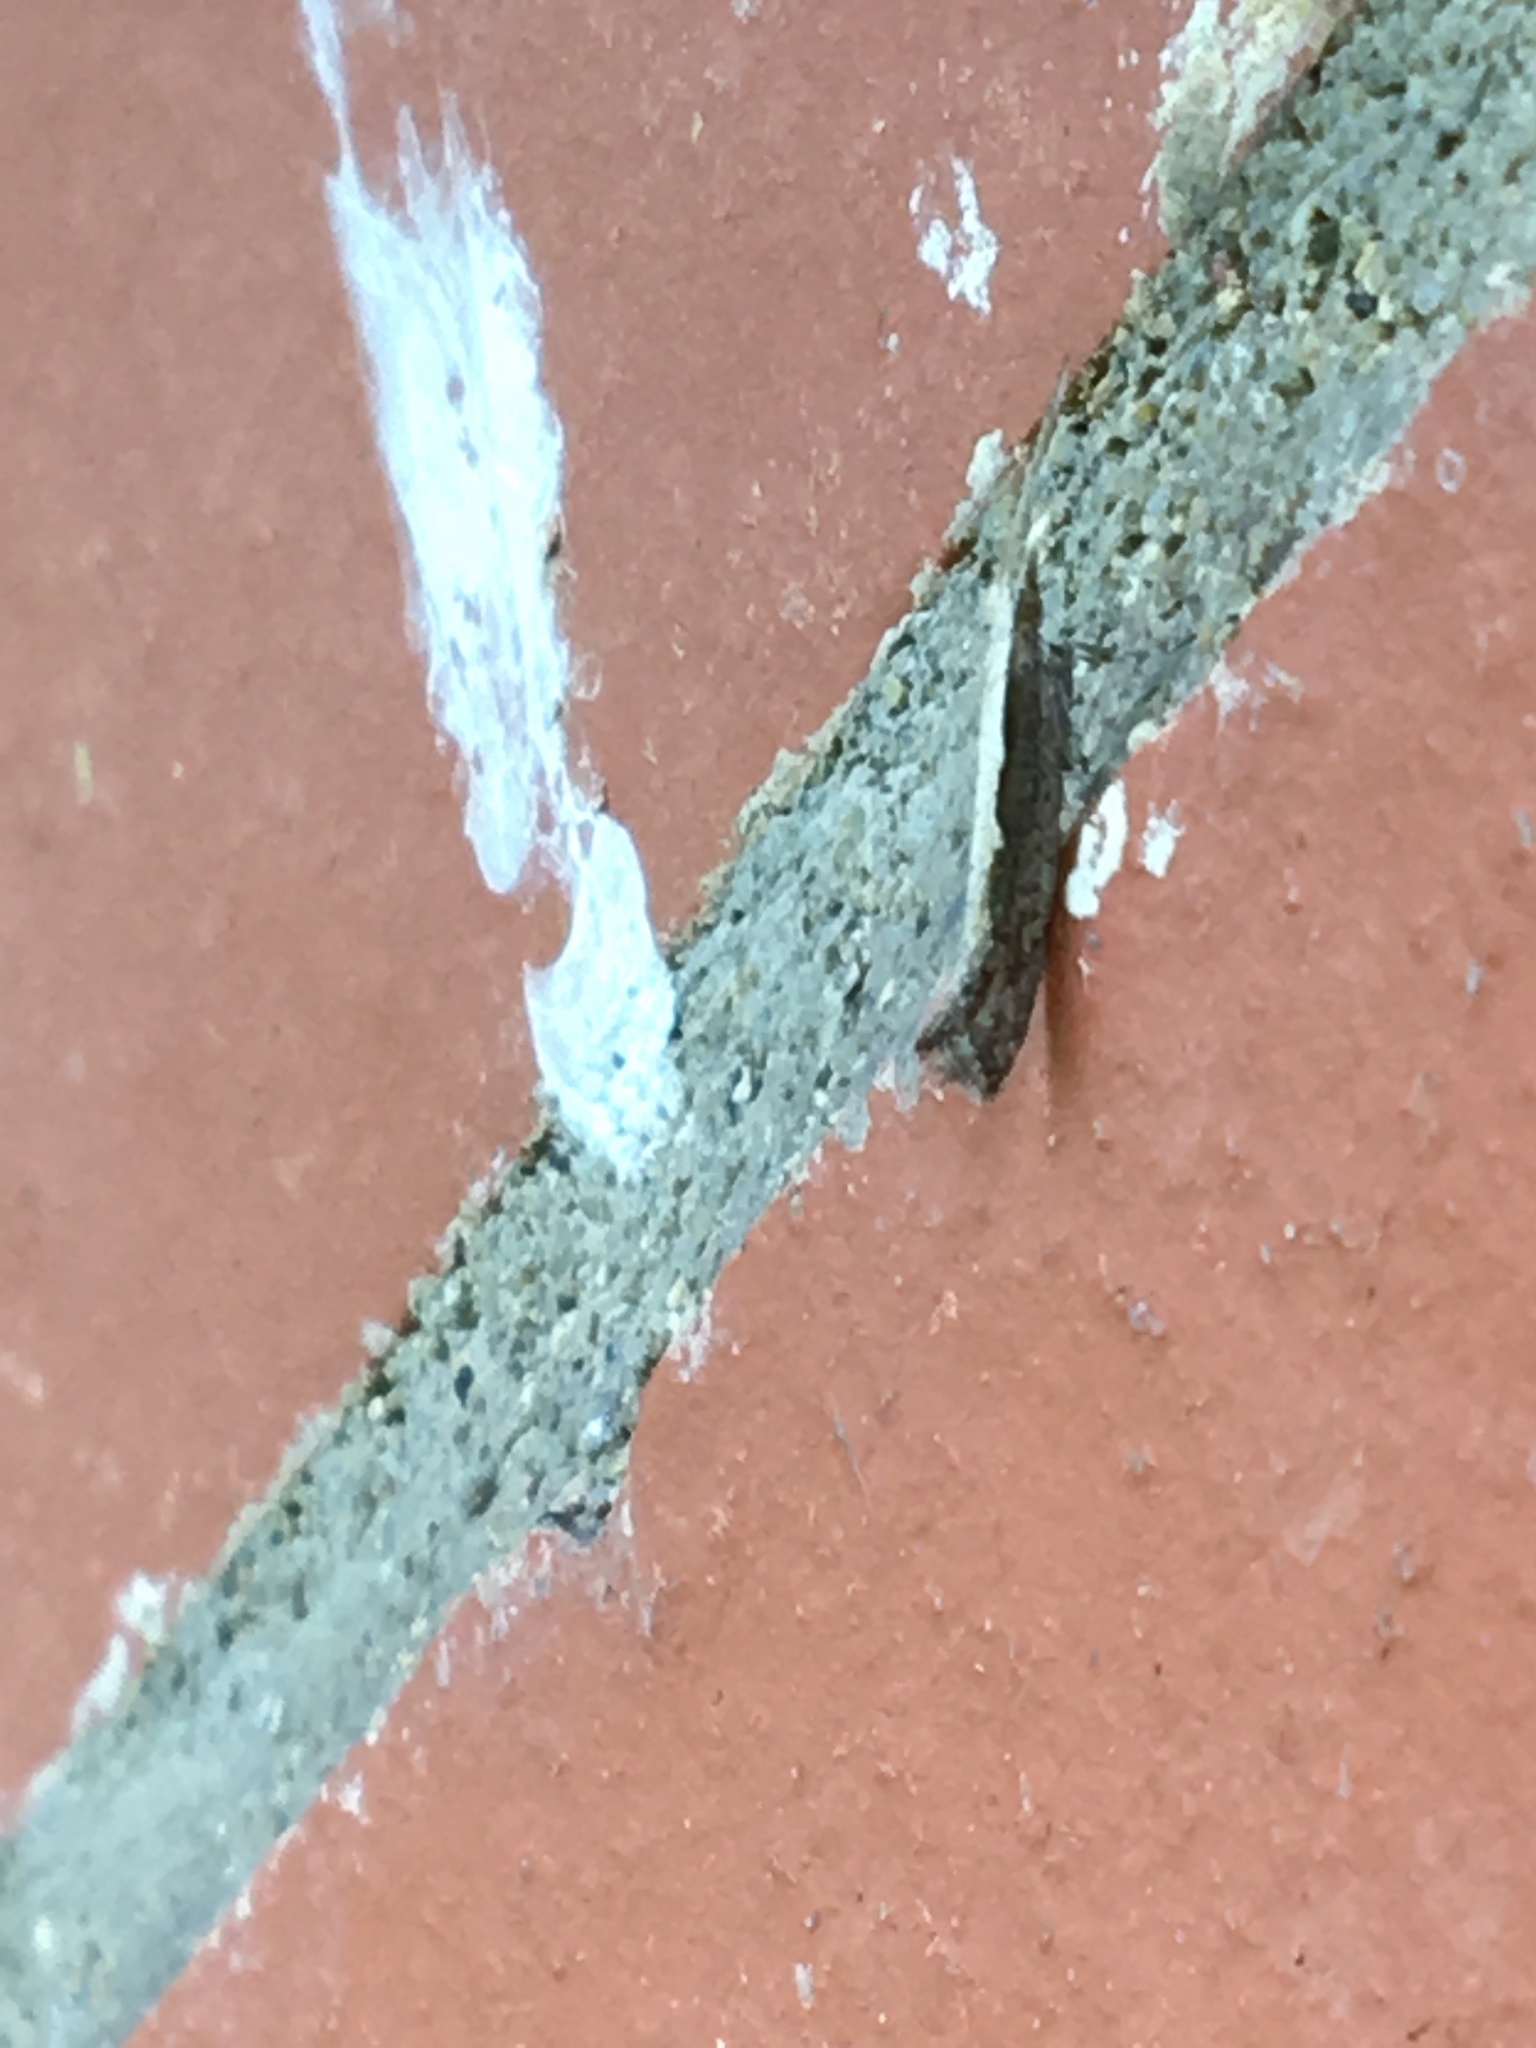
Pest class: diamondback_moth